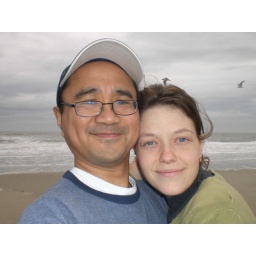
on the beach at the isle of palms the first day of our honeymoon in charleston, s.c. hat courtesy of jake stump.